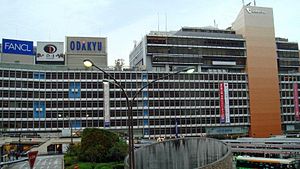
Shinjuku Station
Vestindgang til Odakyu Shinjuku Station
Shinjuku Station er en betydningsfuld jernbanestation i Shinjuku og Shibuya distrikterne i Tokyo.